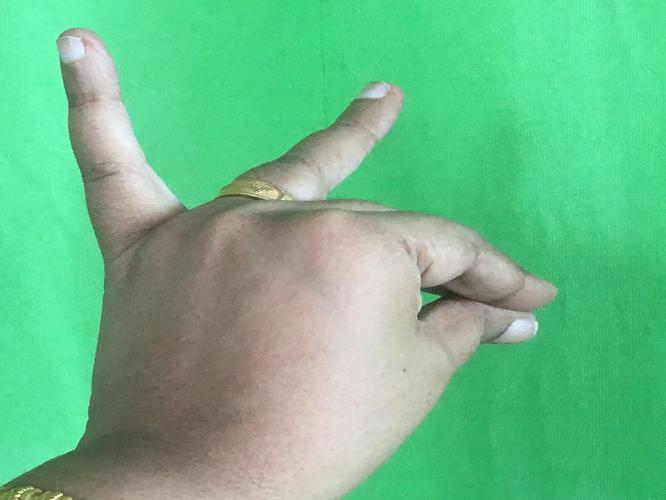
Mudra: Katakamukha_1
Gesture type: single_hand